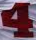
Number: 4